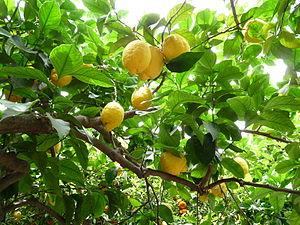
Citrons à Lipari (Iles Eoliennes, Sicile, Italie)